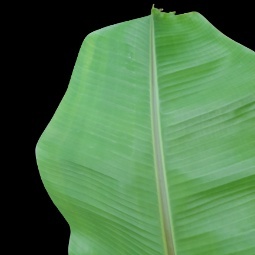
Label: Calcium